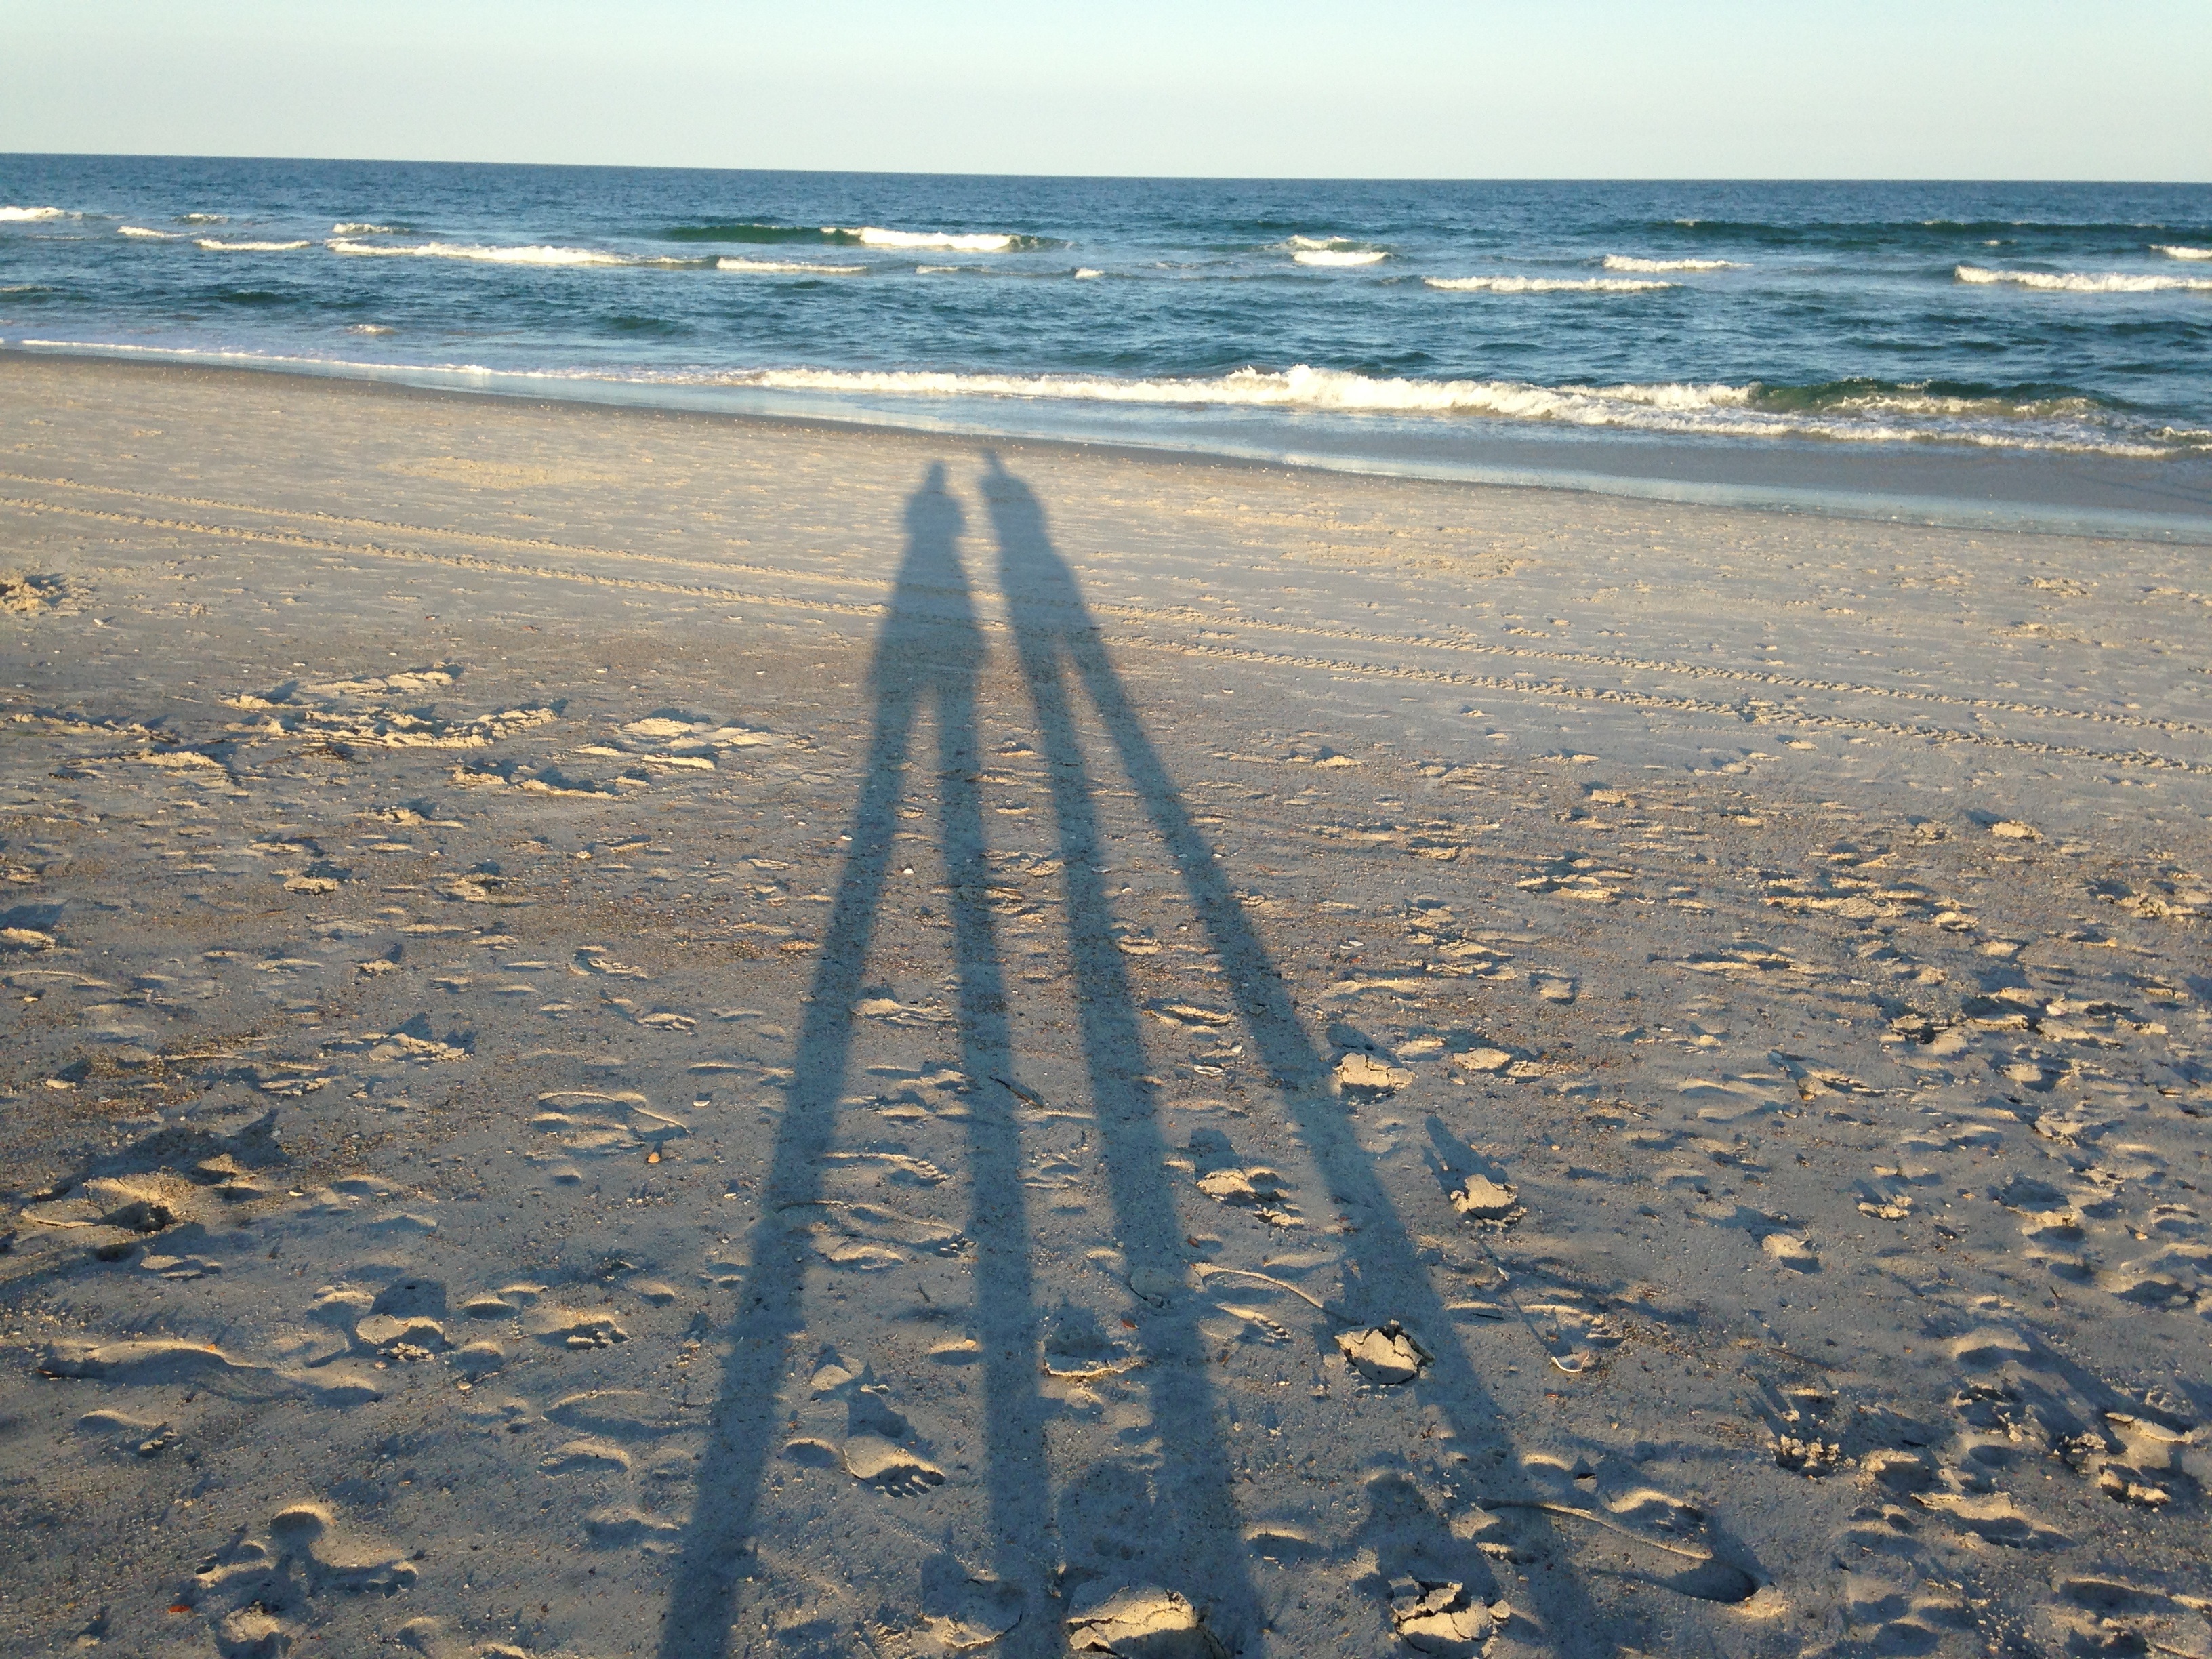
beach, sea, coast, water, sand, ocean, horizon, silhouette, people, shore, wave, reflection, material, body of water, shadows, habitat, mudflat, natural environment, wind wave